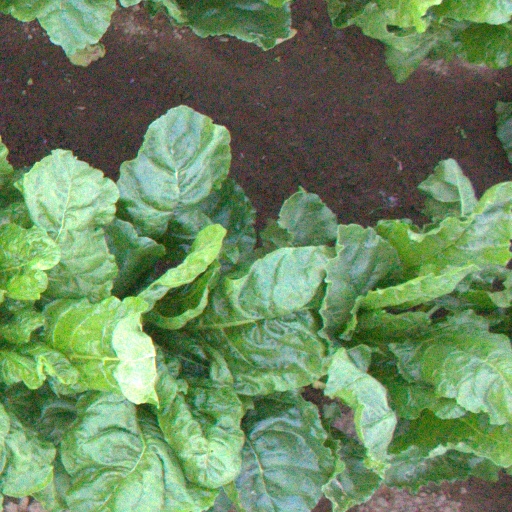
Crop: sugar beet